Justin Simmons (American football)

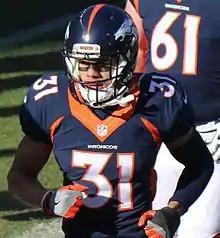
Simmons playing for the Denver Broncos in his rookie season.

Simmons entered training camp slated as the primary backup safety. Head coach Gary Kubiak named Simmons the backup free safety to begin the regular season, behind Darian Stewart.